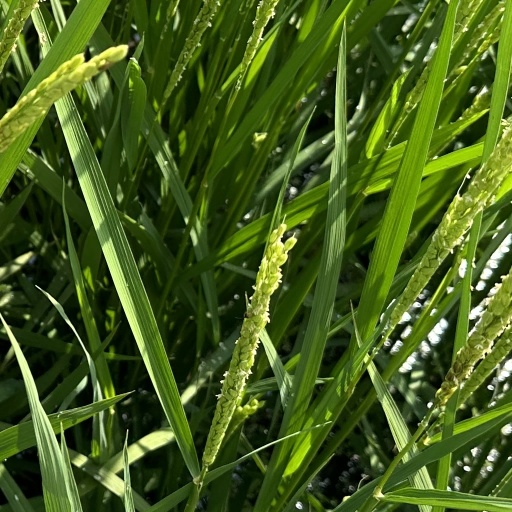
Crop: rice